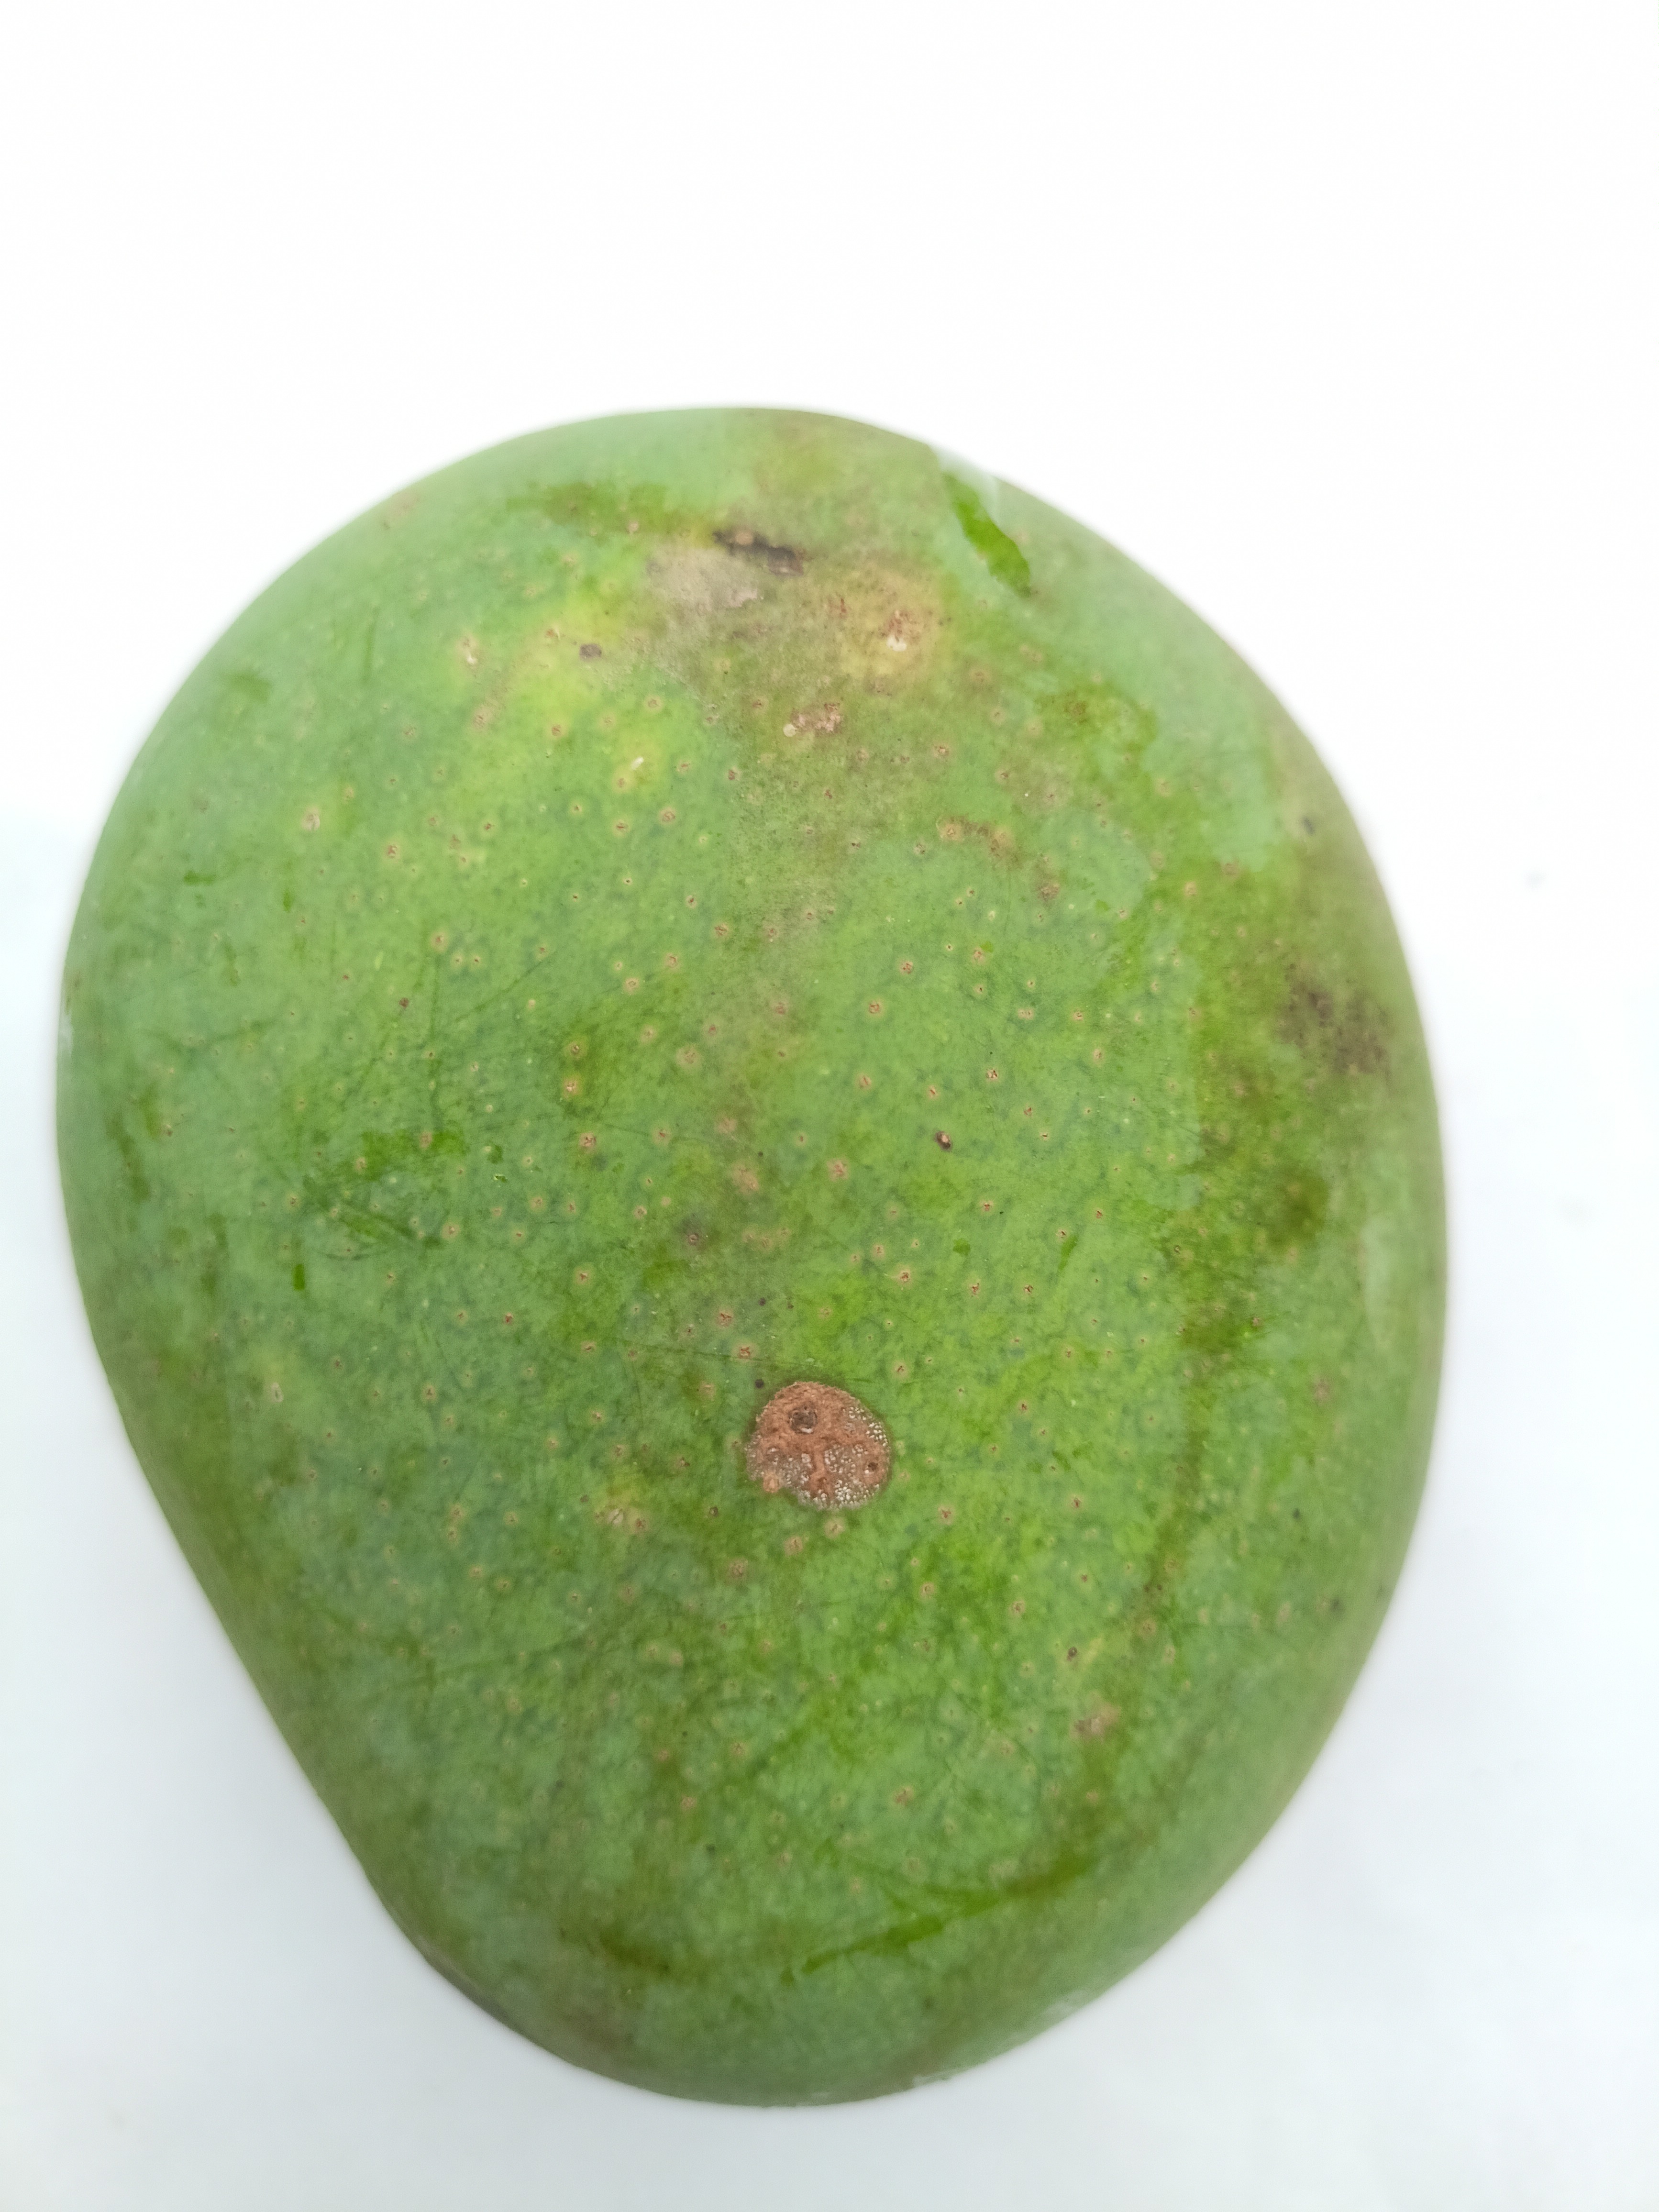
Mango variety: Khrishapat